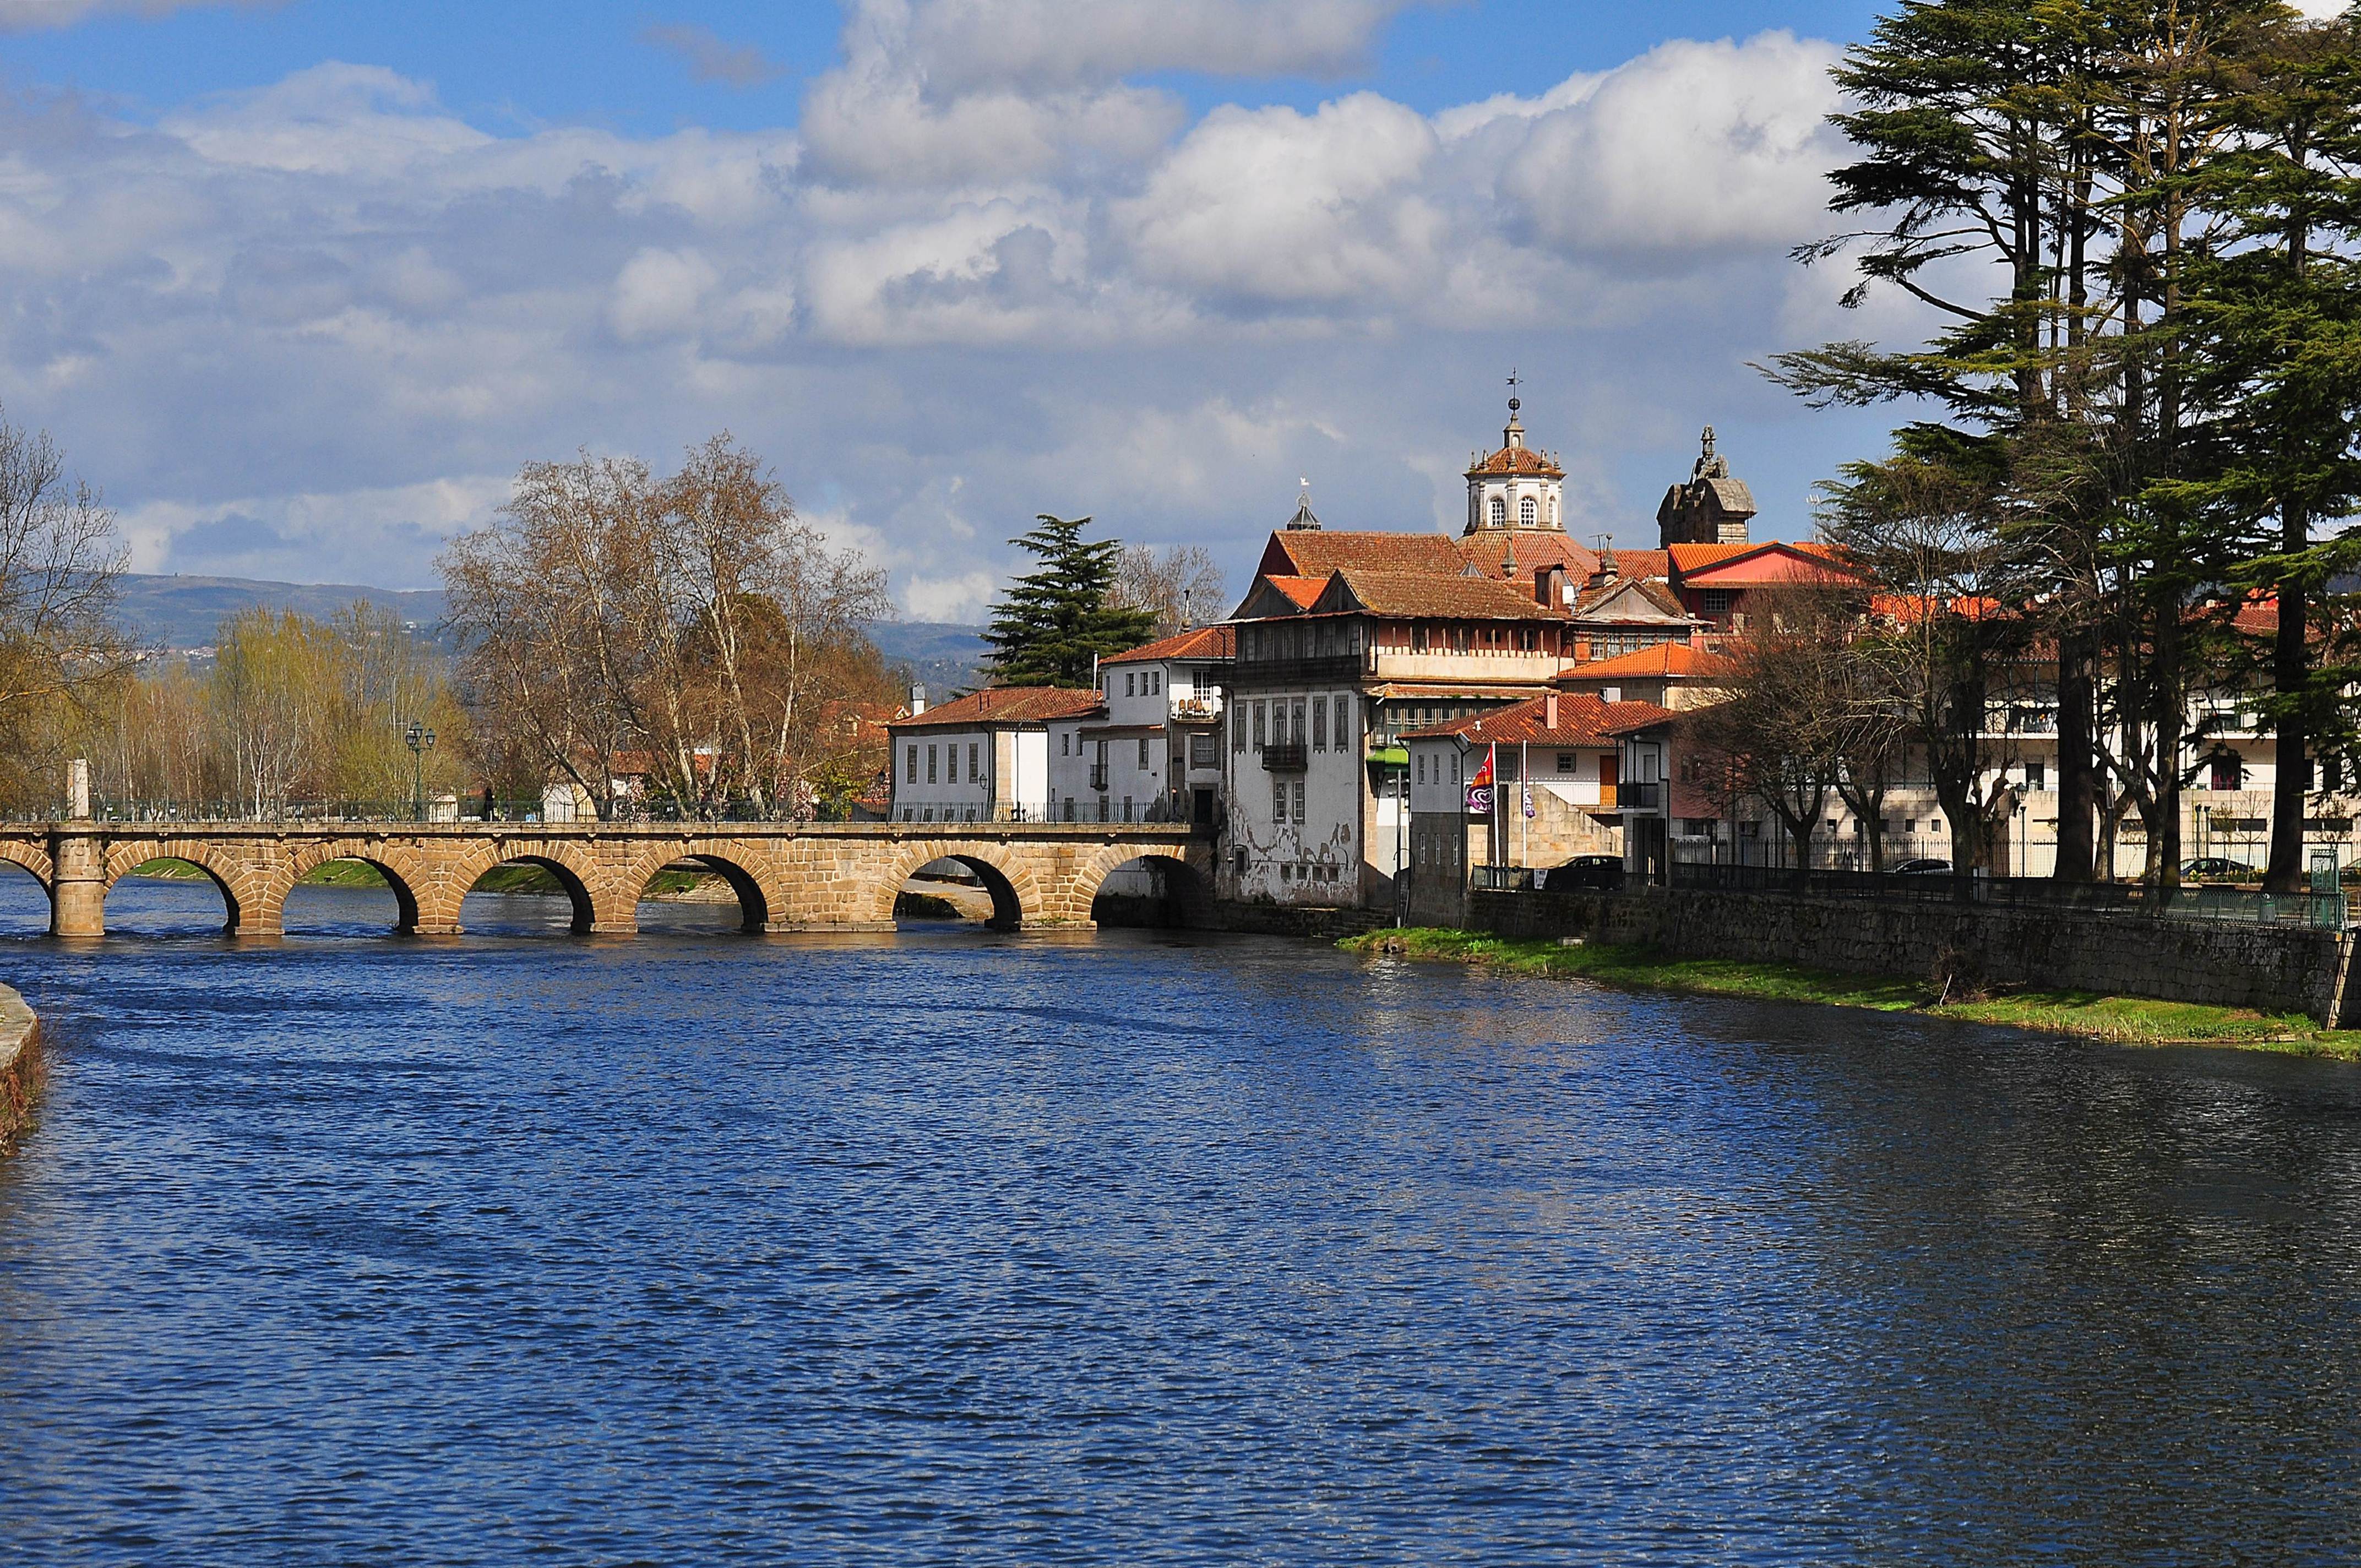
water, bridge, lake, town, chateau, palace, river, canal, vacation, evening, reflection, tourism, waterway, landscapes, portugal, paisajes, nikond90, ggl1, gaby1, repblicaportuguesa, chaves, vilareal